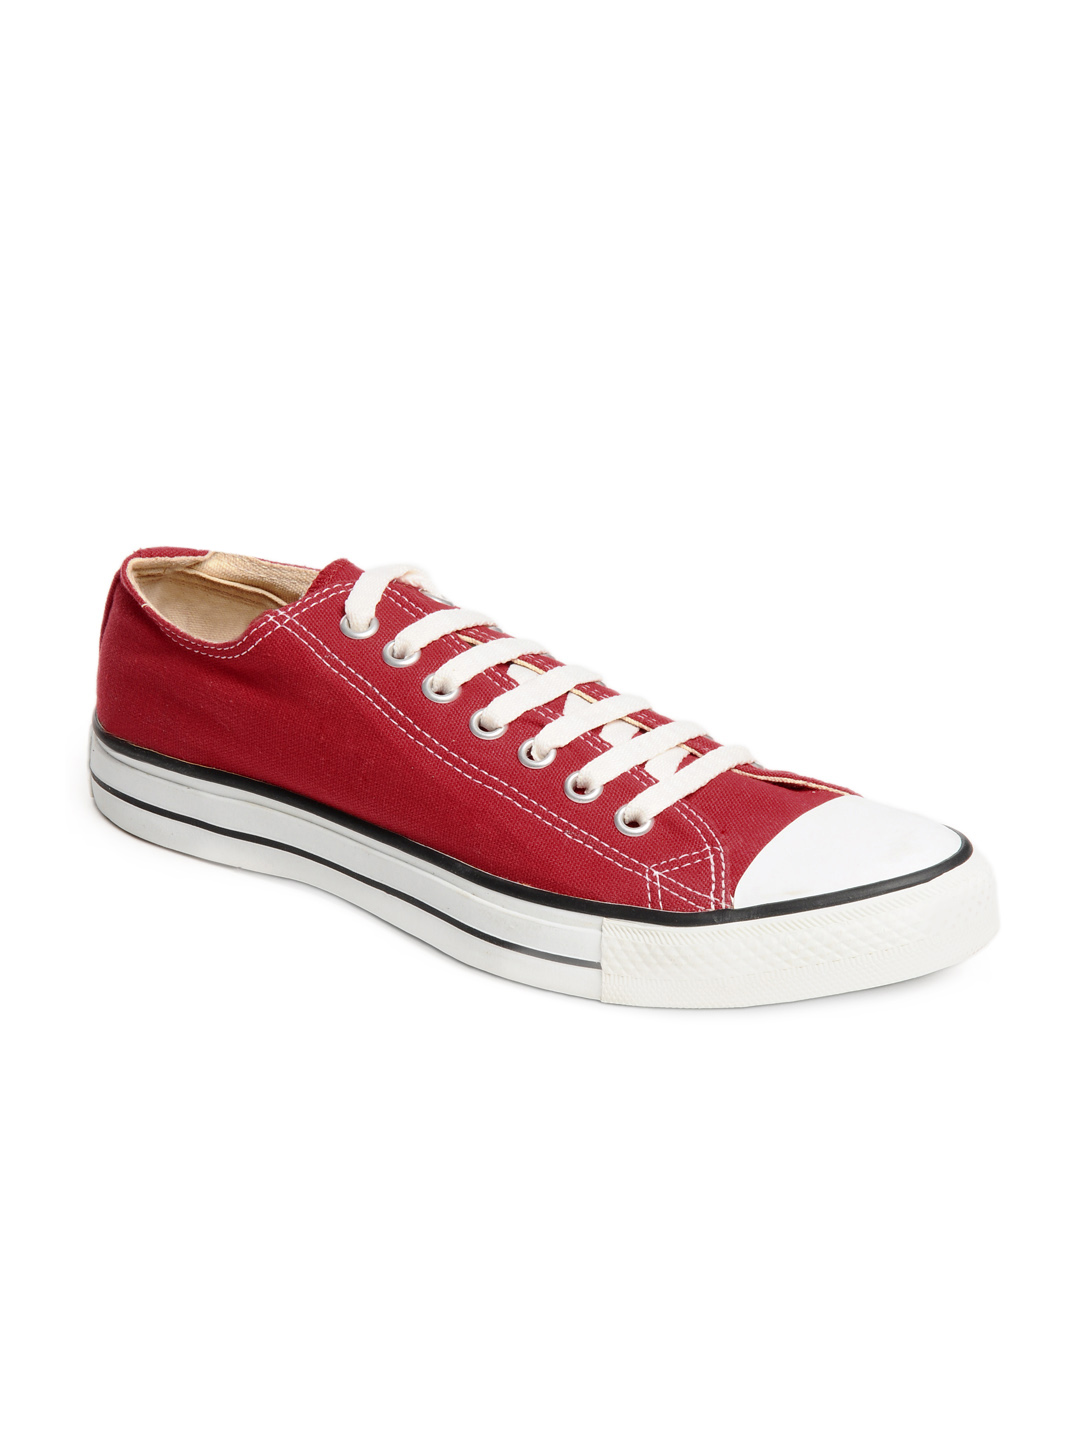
Converse Unisex Red Chuck Taylor All Star Canvas Shoes
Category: Footwear / Shoes / Casual Shoes
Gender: Unisex
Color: Red
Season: Fall 2013
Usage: Casual